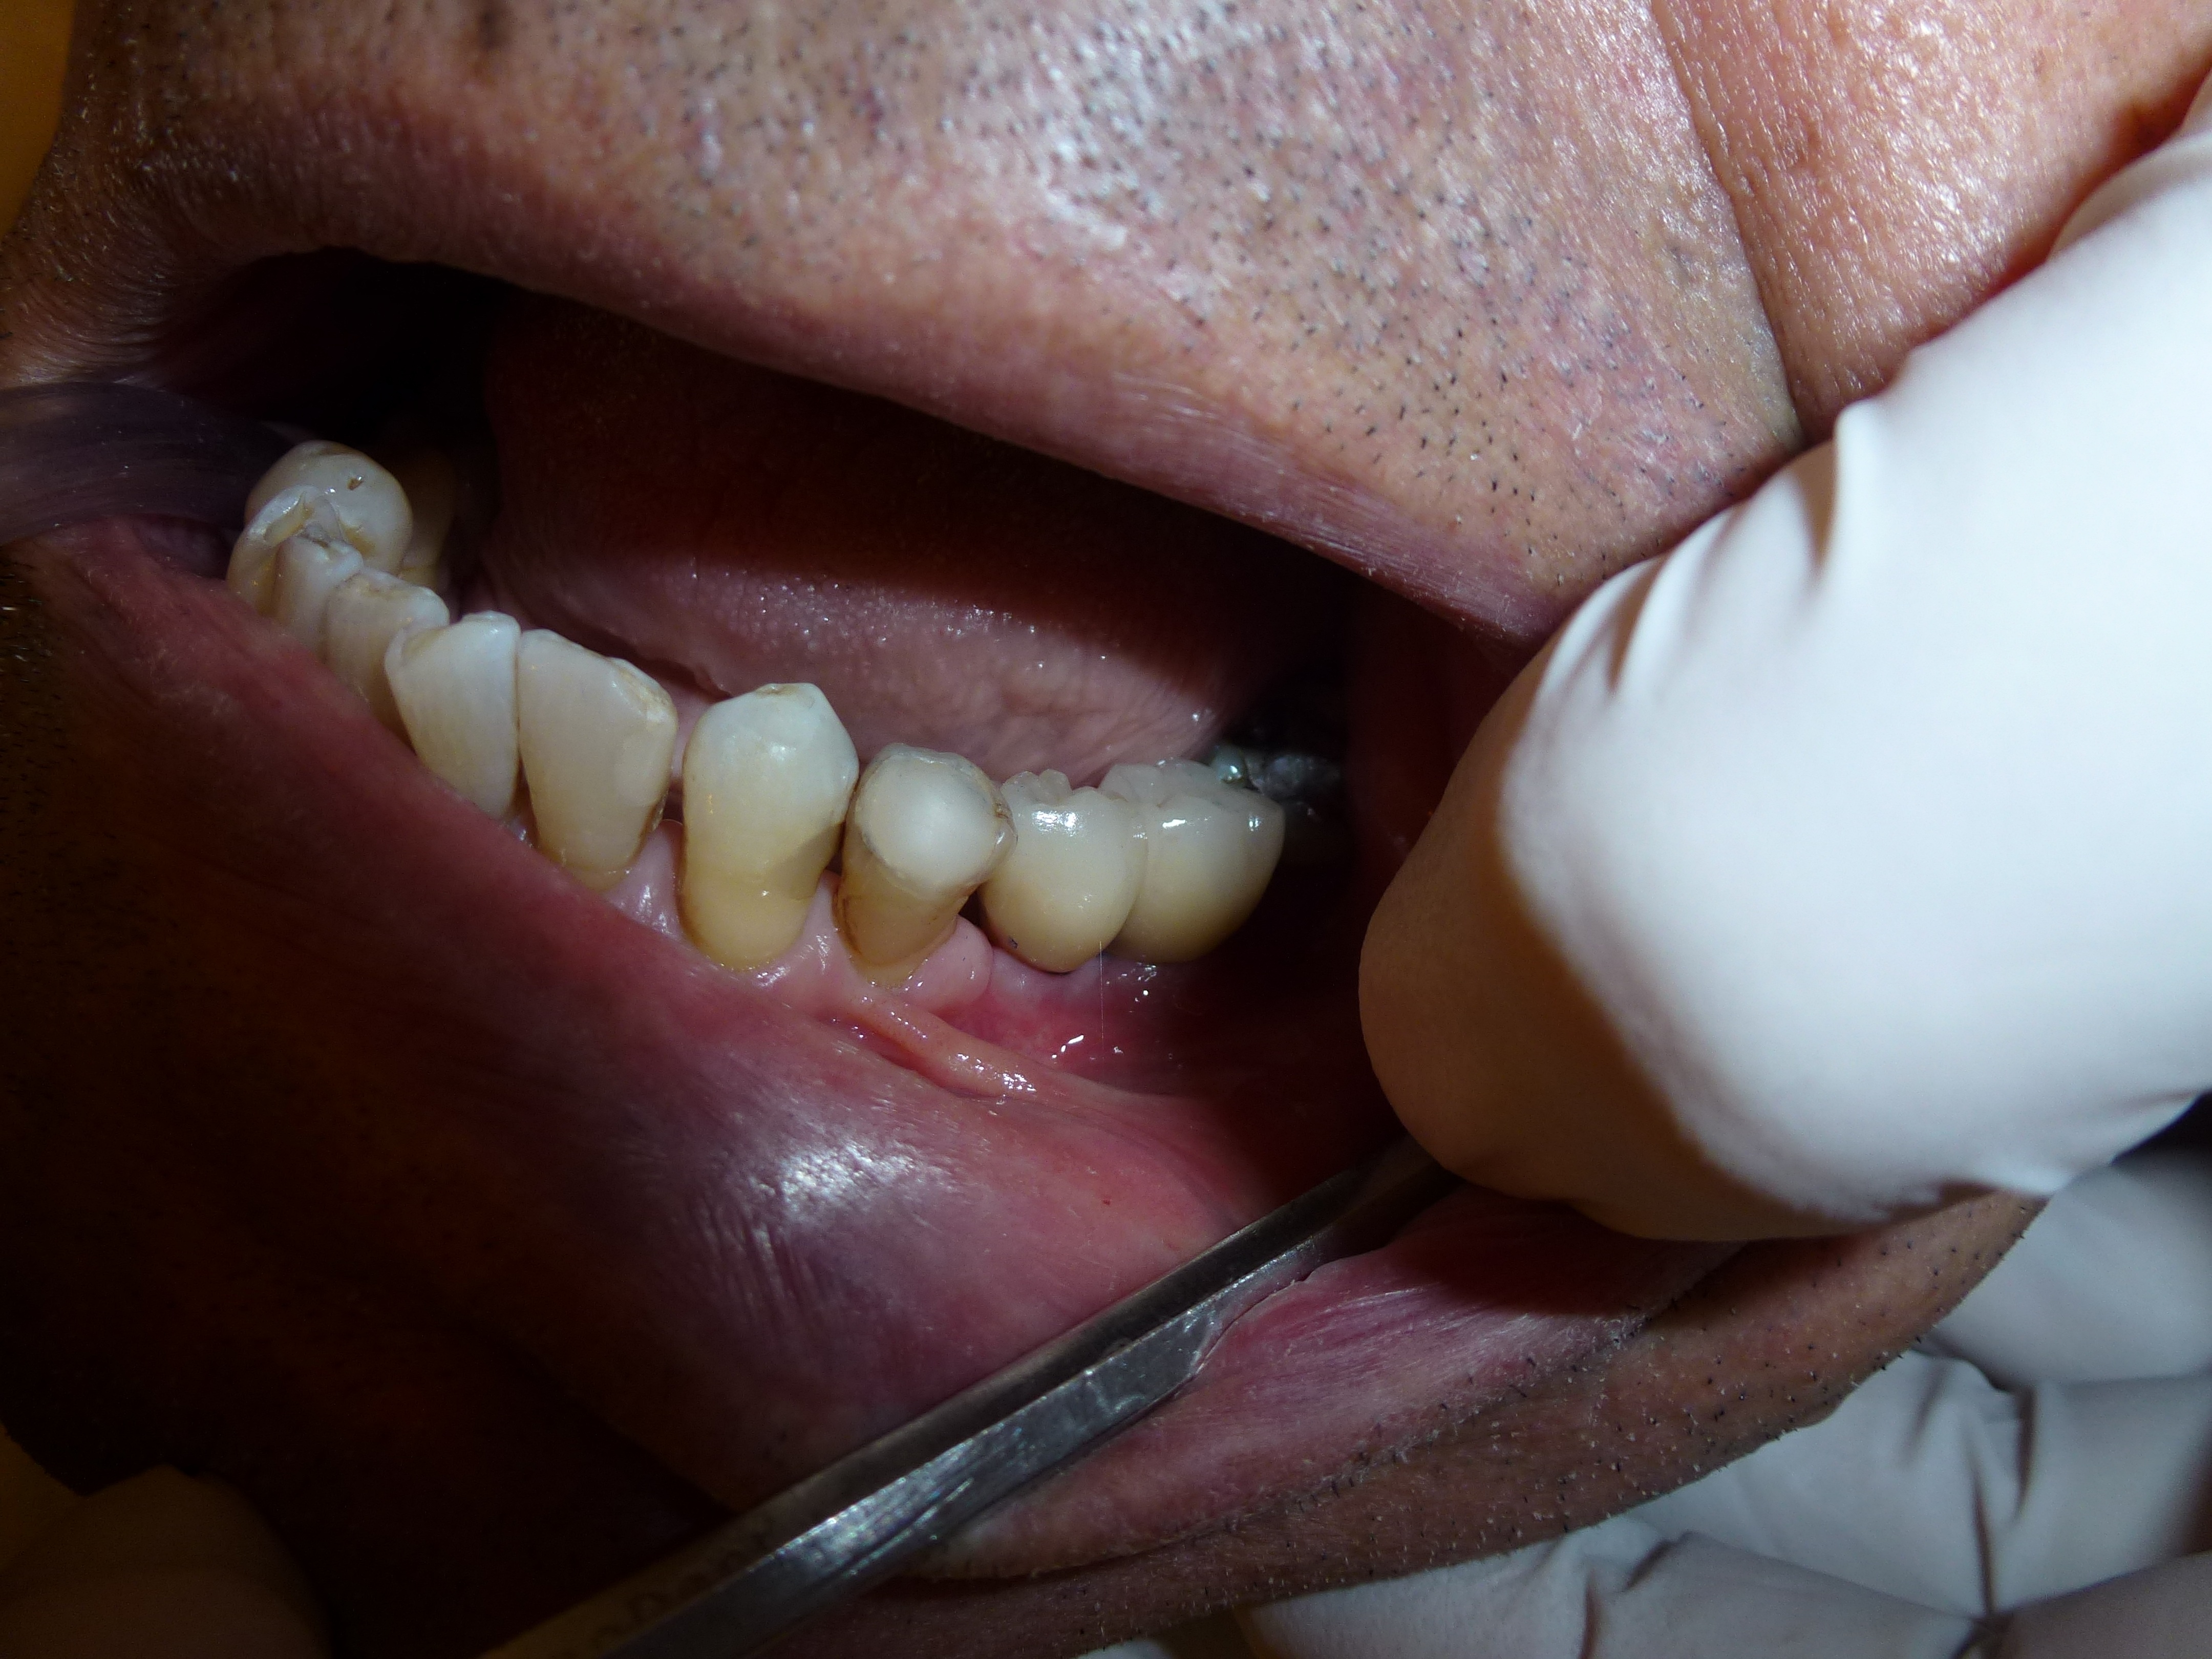
hand, leg, finger, lip, mouth, close up, dentist, human body, face, nose, skin, organ, teeth, tooth, surgery, dentistry, jaw, sense, implant